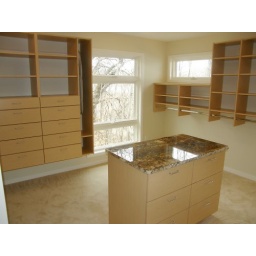
Closets For Life custom designs and builds closets for home or office in Minnesota.952-484-0416